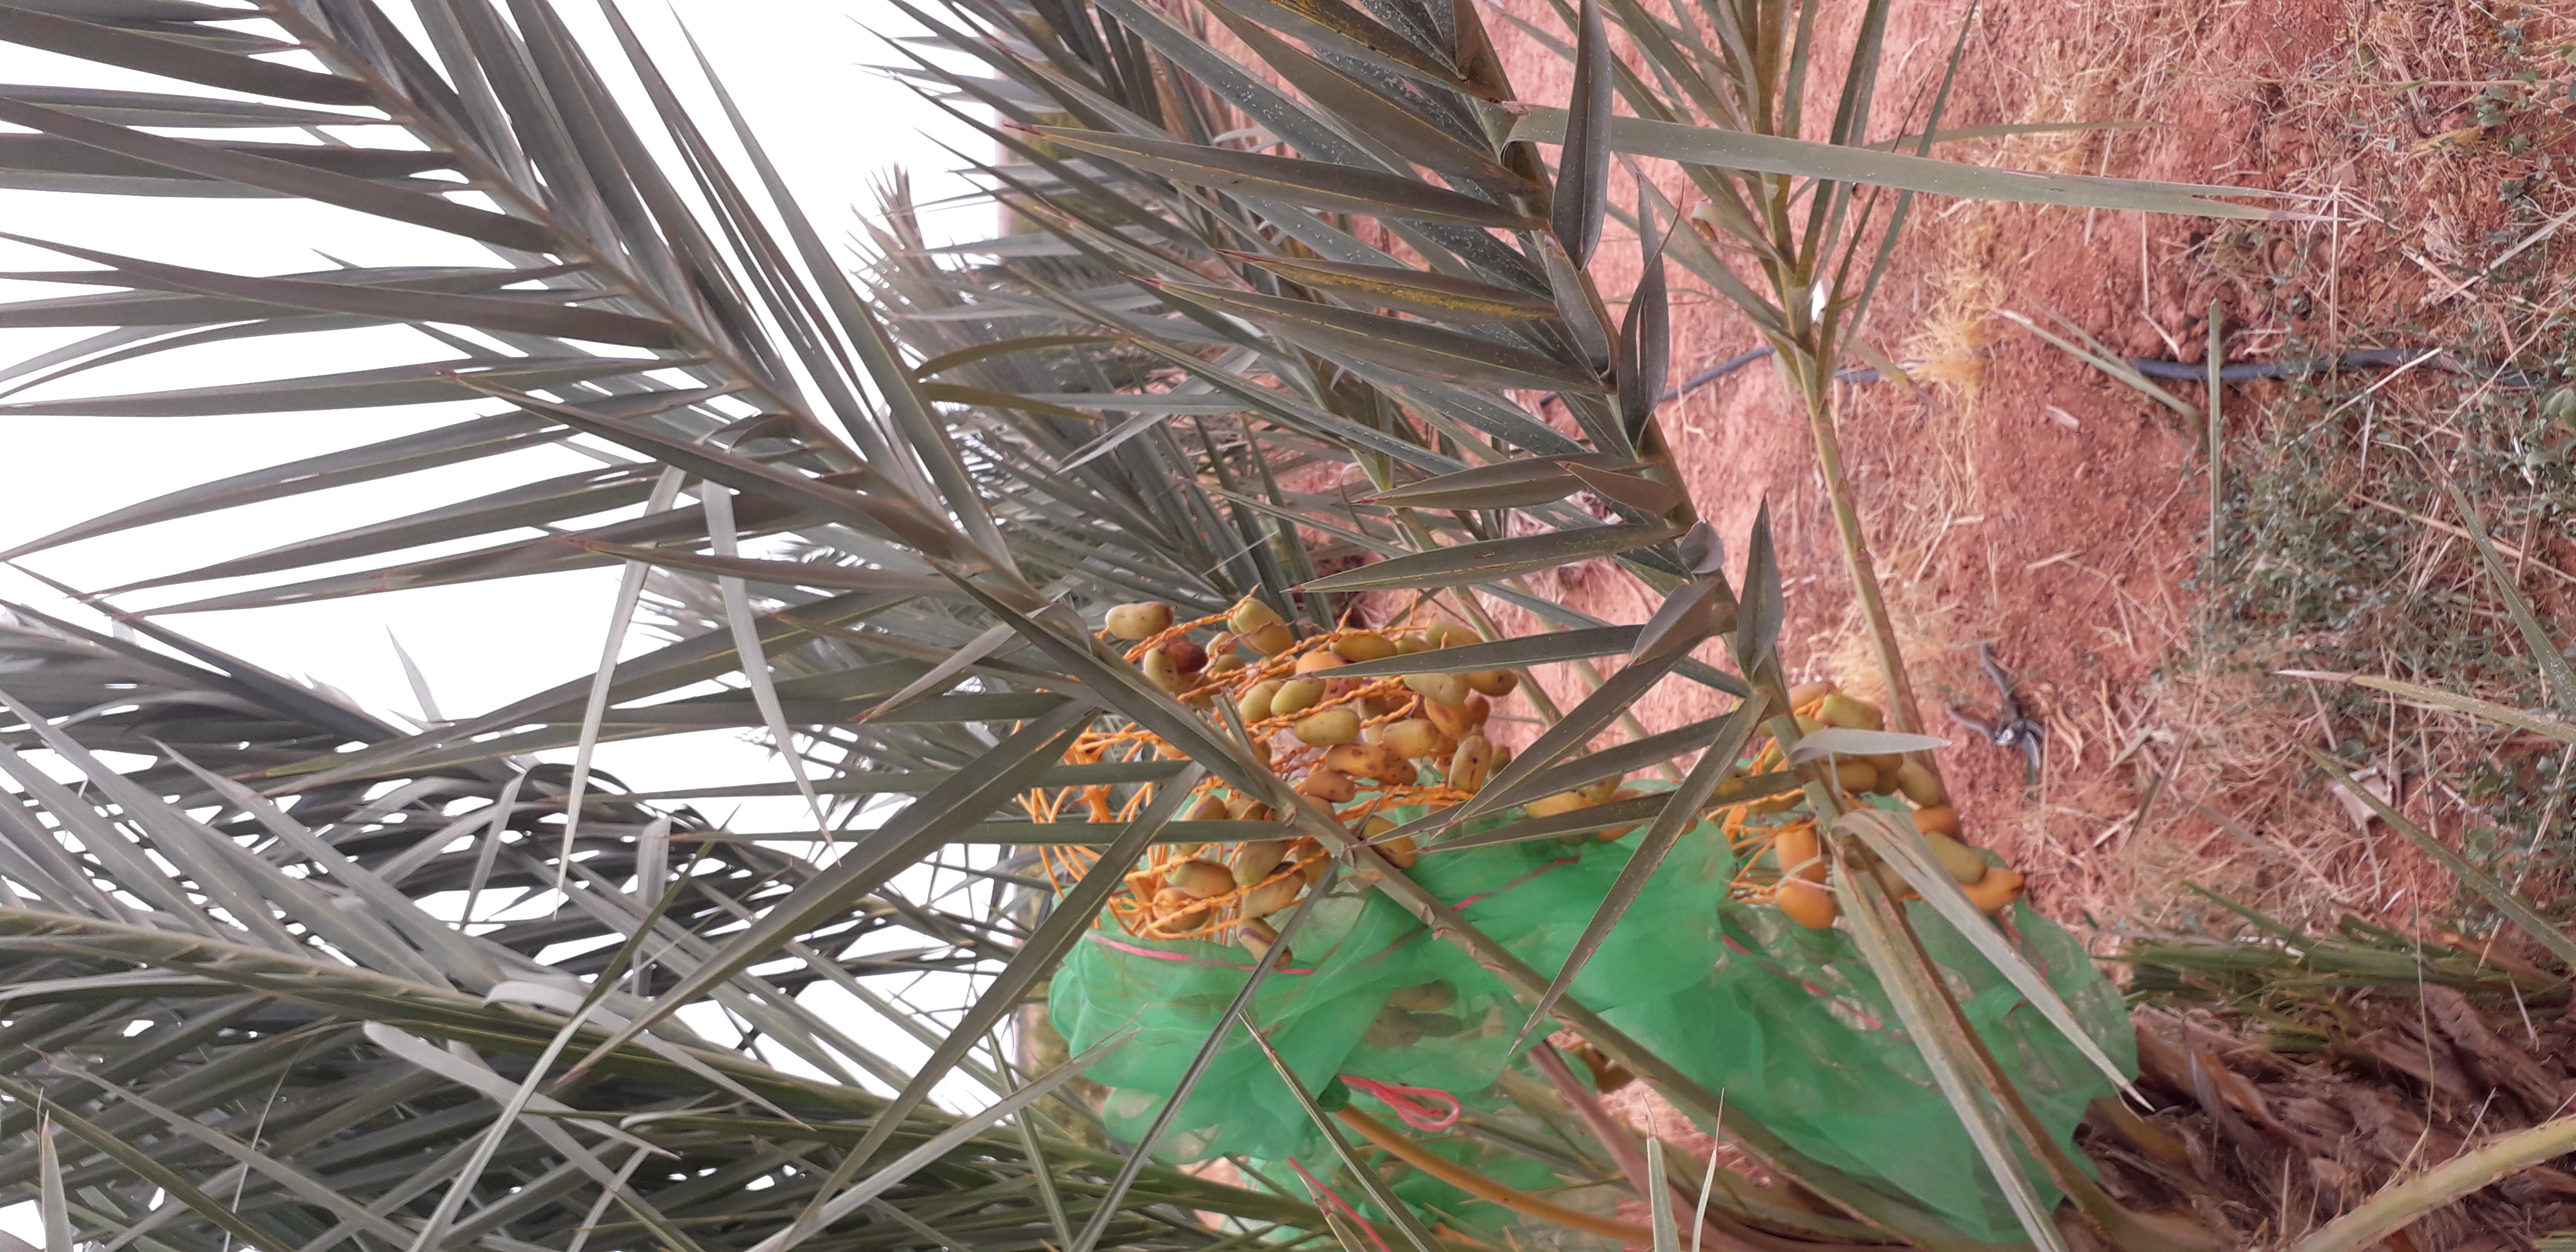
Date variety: Boumajhoul